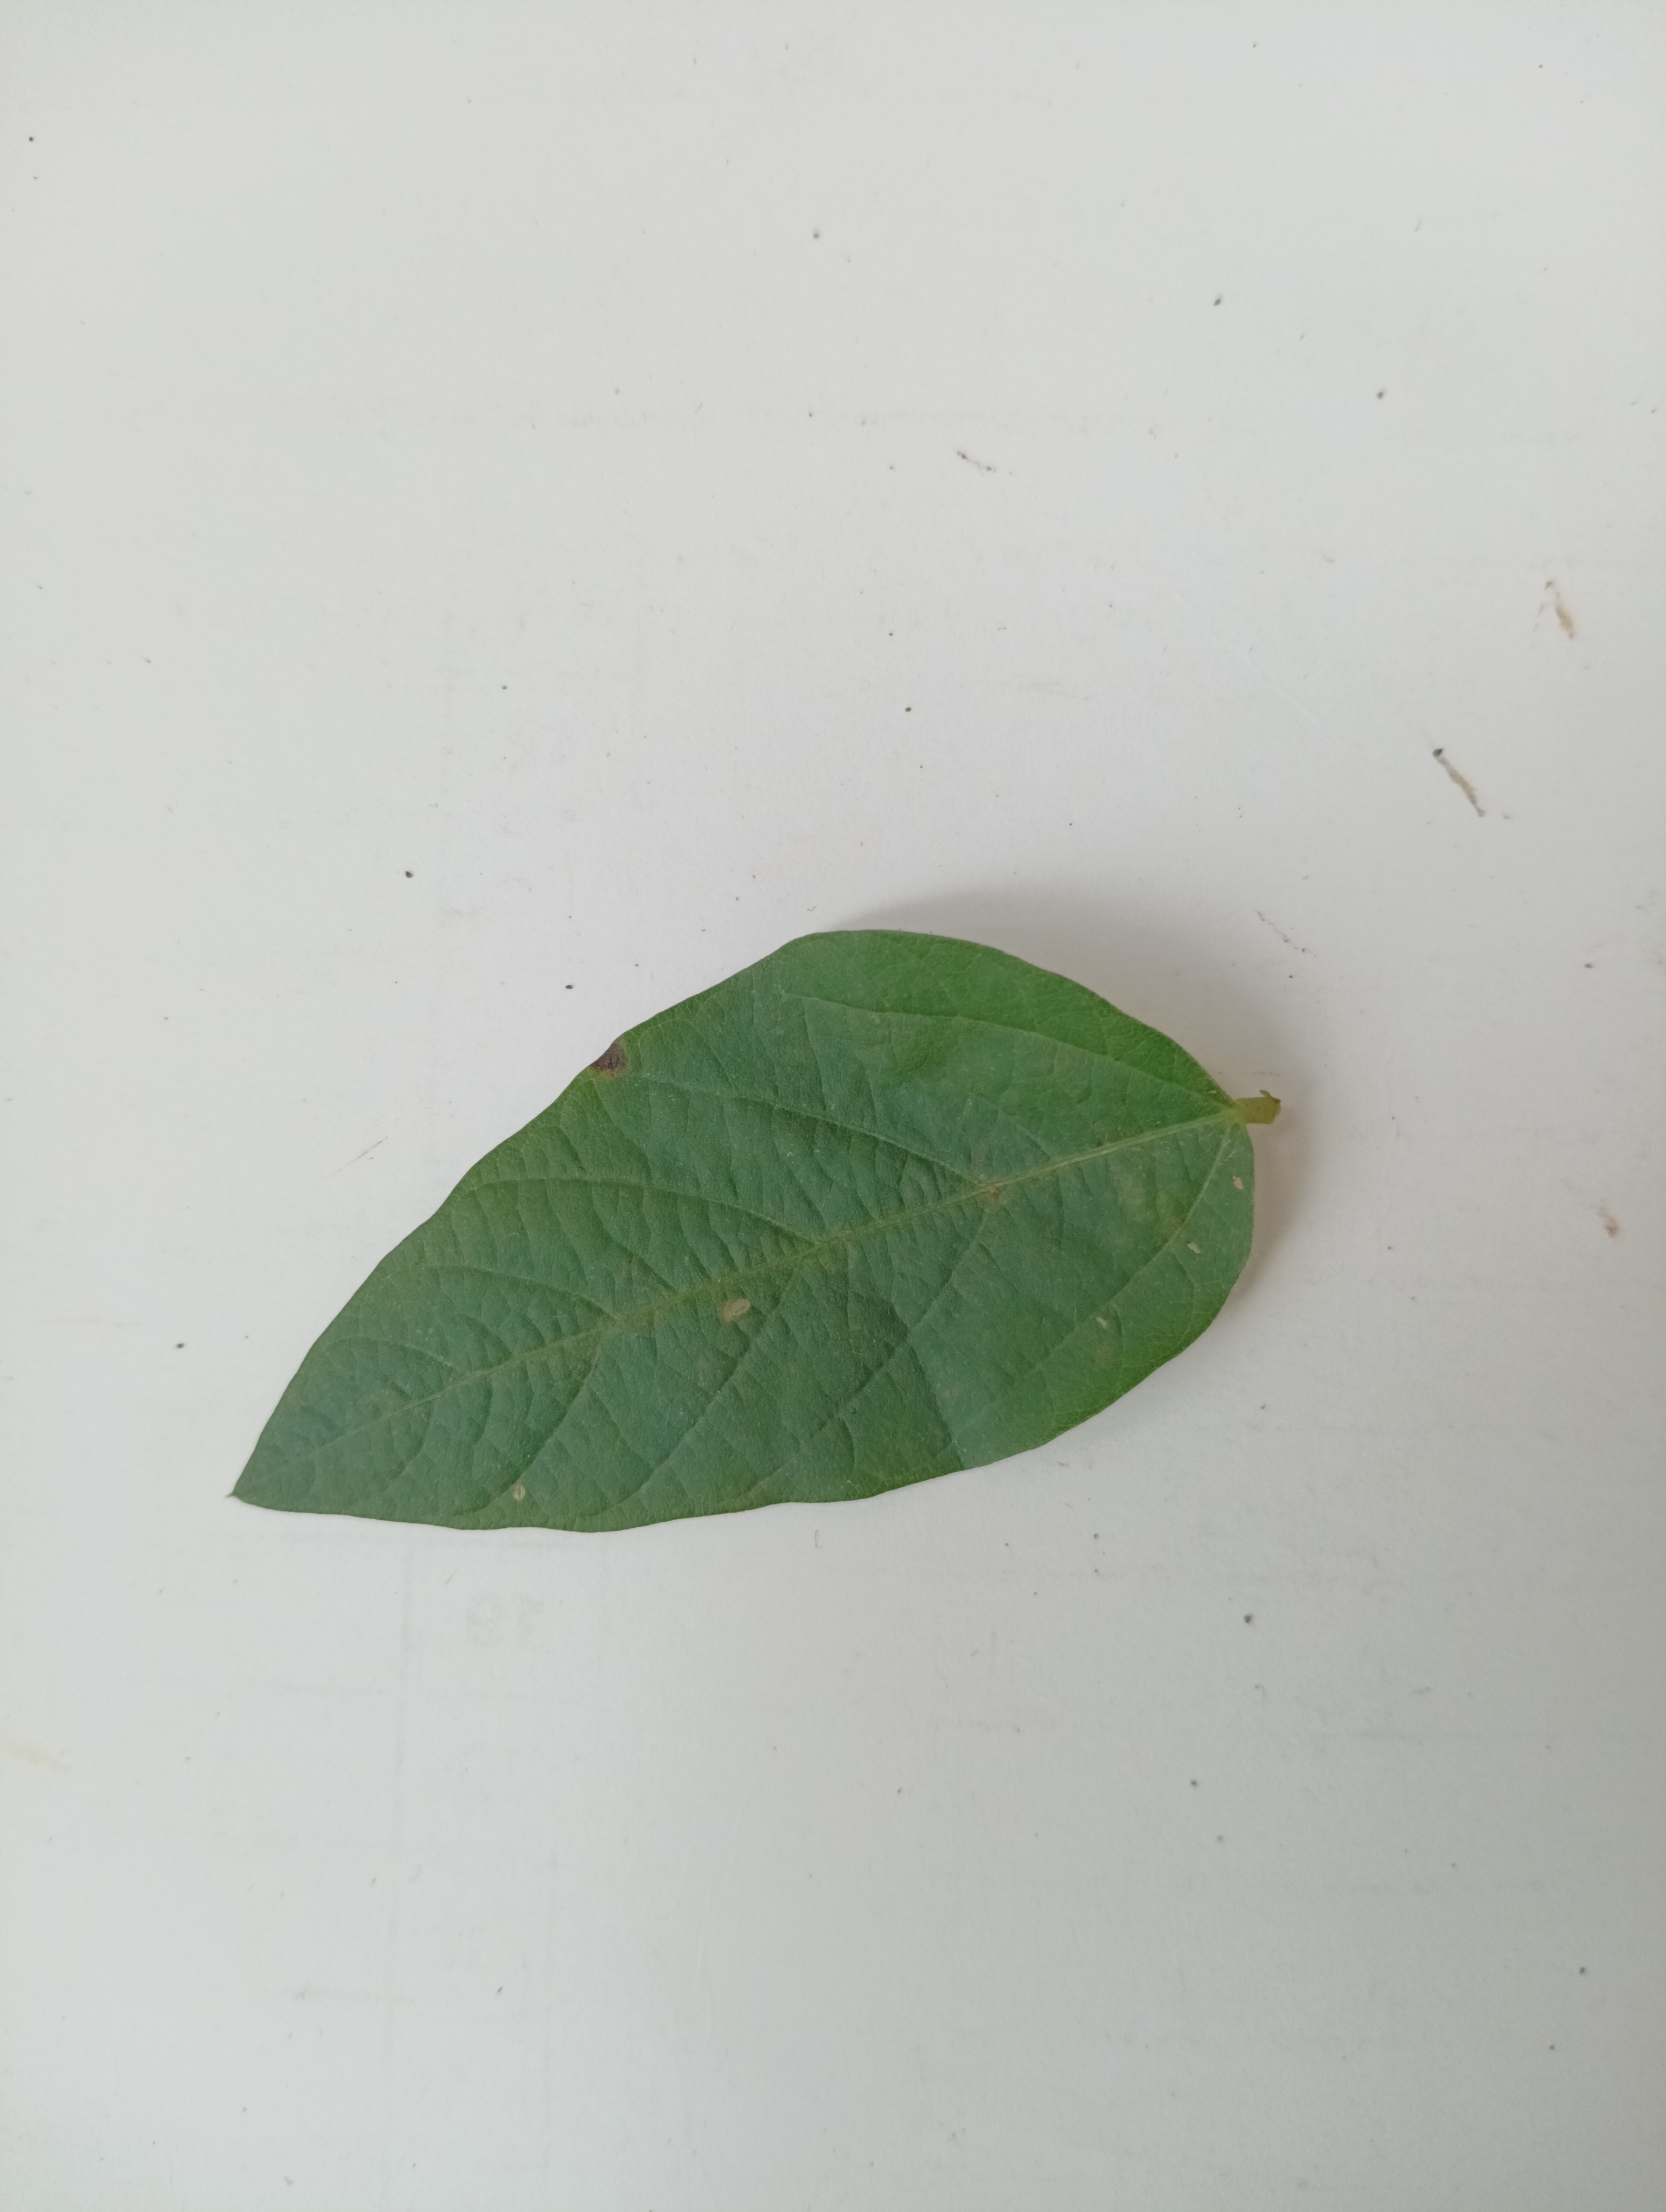
Label: Healthy